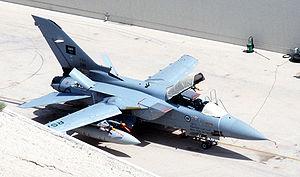
Le Panavia Tornado est un avion de combat multirôle développé en commun par l'Italie, le Royaume-Uni, et l'Allemagne de l’Ouest durant les années 1970. Biplace, biréacteur, avec des ailes à géométrie variable, il a été produit à pratiquement 1 000 exemplaires, mis en service dans les années 1980 et exporté vers l'Arabie saoudite.